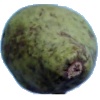
Label: Pear Stone 1